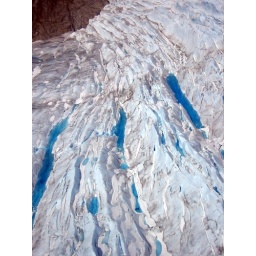
Taking off in the helicopter - blue puddles of water in the ice